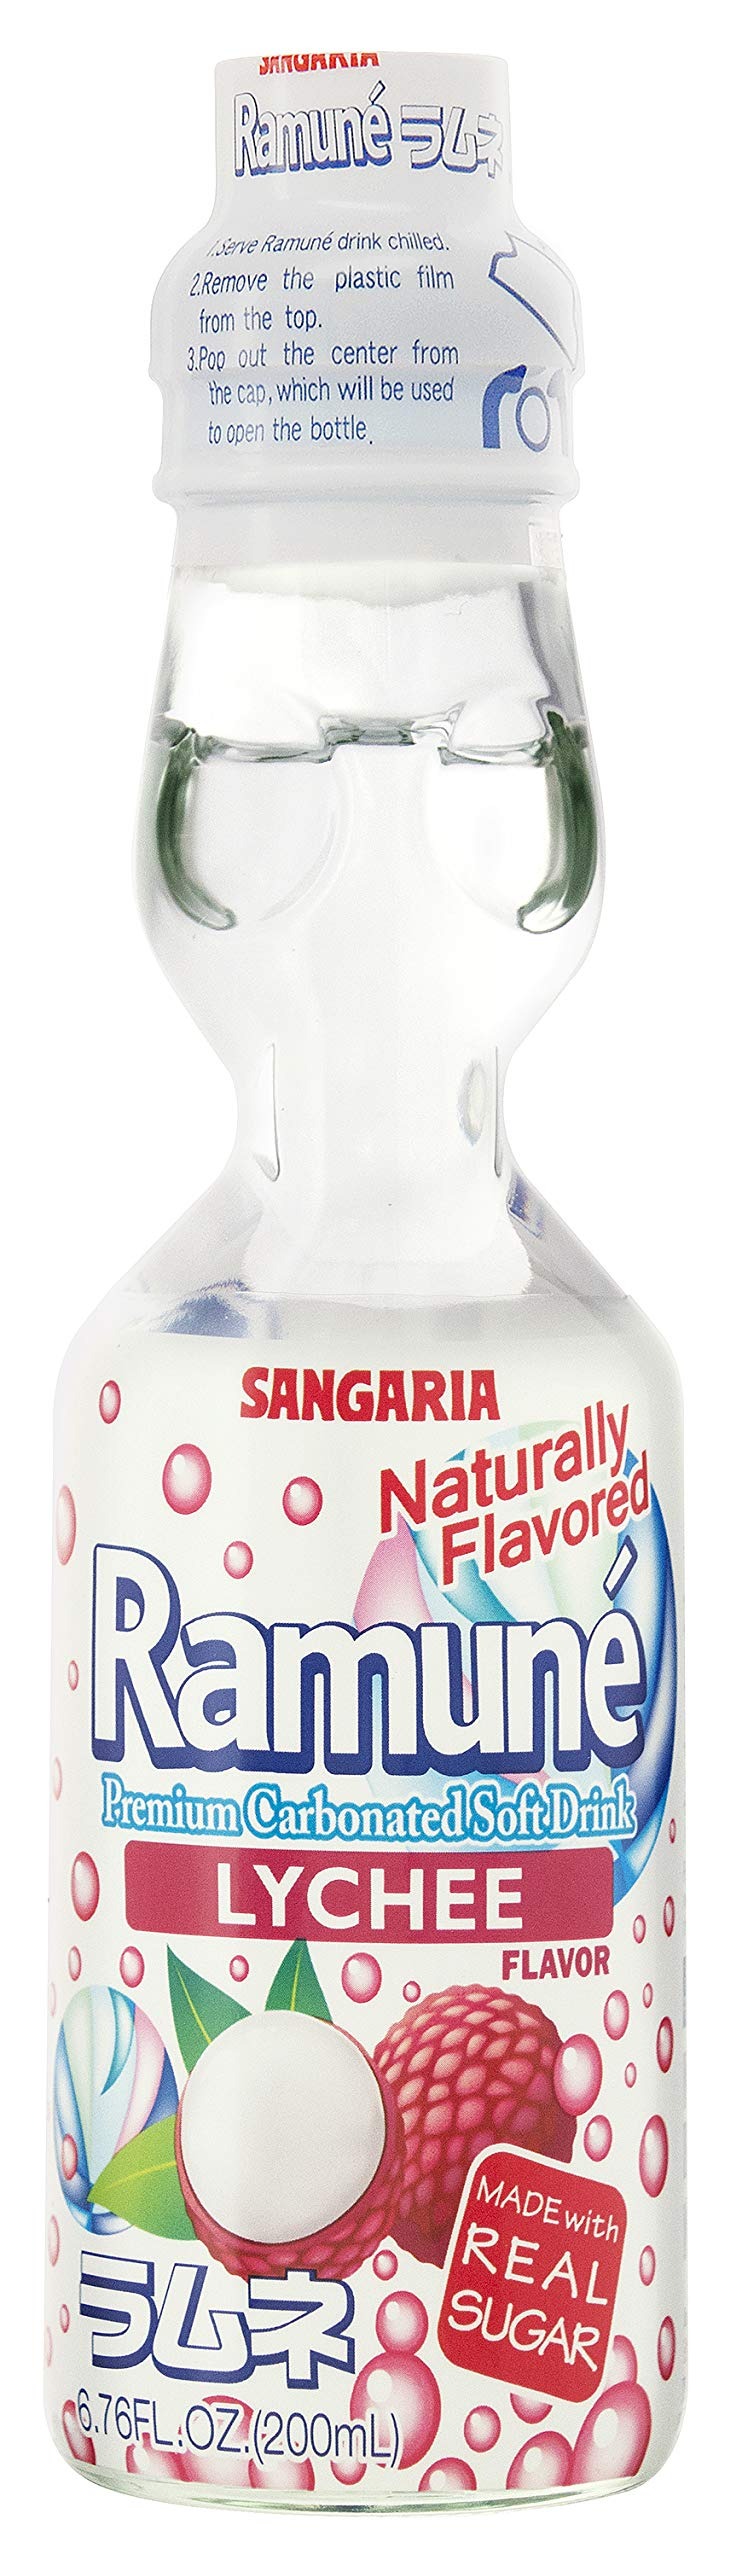
Item Name: Ramune Lychee Natural 18 Pack
Bullet Point 1: Ramune
Bullet Point 2: Marble Soda
Bullet Point 3: Japanese Soda
Bullet Point 4: Natural Carbonated Beverage
Bullet Point 5: Buy from Amazon Prime and get a Travel Sangaria Bottle Opener
Value: 18.0
Unit: Count

Price: 22.99